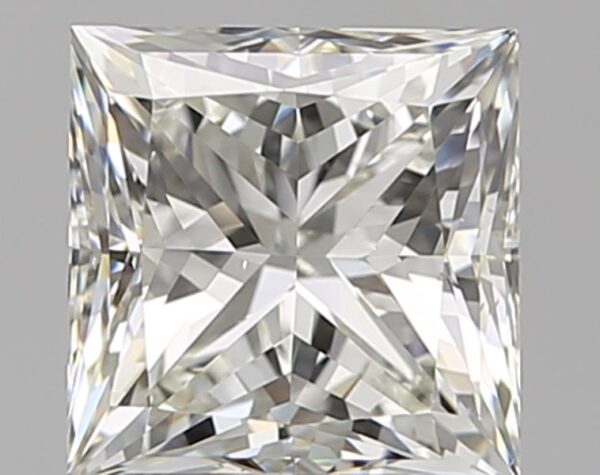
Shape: princess
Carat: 1.5
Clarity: VS1
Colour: J
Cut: VG
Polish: VG
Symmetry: VG
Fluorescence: N
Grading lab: GIA
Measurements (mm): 6.13 x 6.07 x 4.55